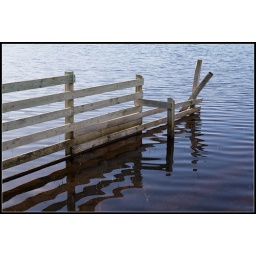
A wooden fence in clear blue water